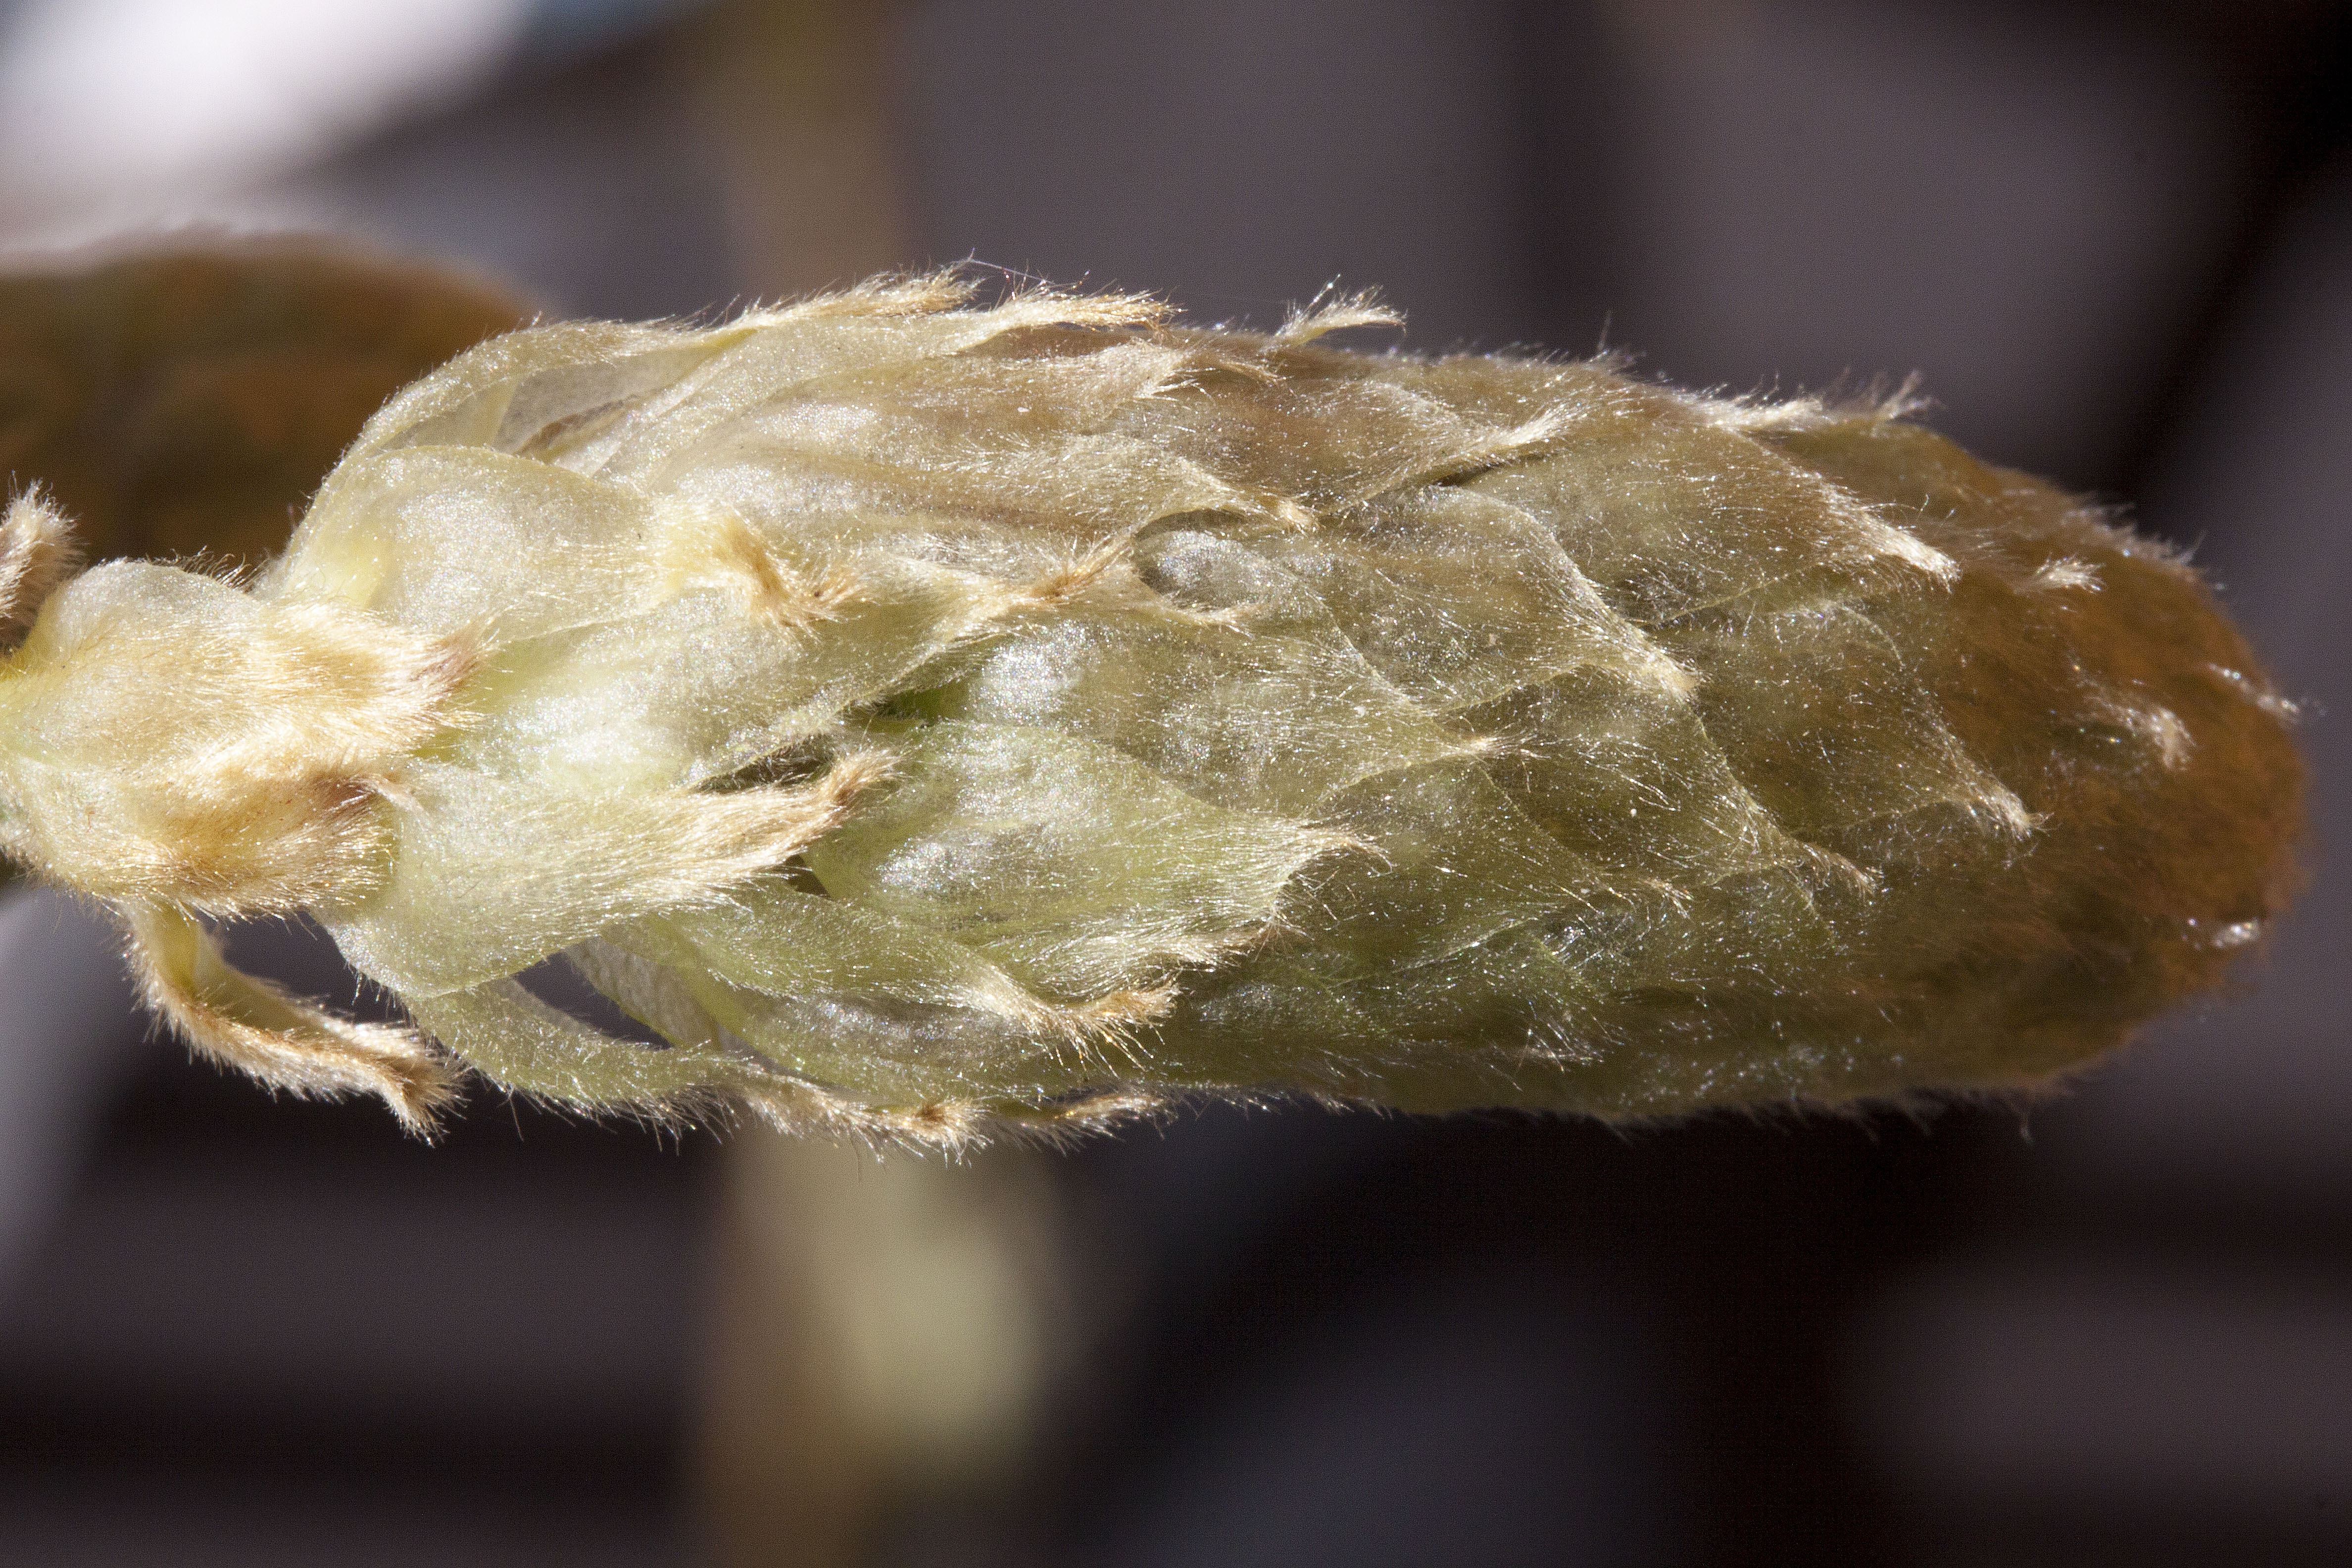
blossom, plant, photography, leaf, insect, macro, moth, fauna, invertebrate, close up, toxic, liane, bud, wisteria, macro photography, inflorescence, climbing plants, fabaceae, blue rain, grapey, moths and butterflies, bombycidae, bombyx mori, glycinen, ticular, alkaloids, also wisterien